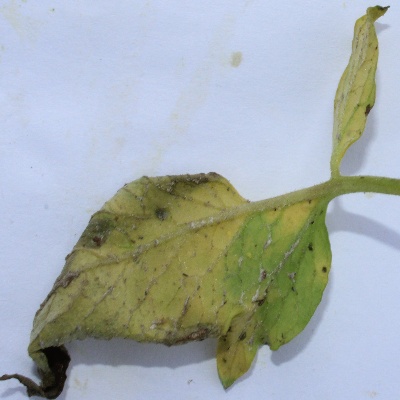
Crop: Tomato
Condition: leaf blight